Bipodtarini Devi

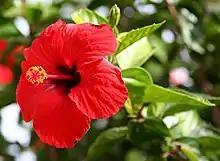
The hibiscus flower, holds a key place in the legend of Bipadtarini

Bipattarini (Bipottarini), also termed as Bipodtarini or Bipadtarini, is a Hindu goddess (Devi), worshipped in Bangladesh, West Bengal, Jharkhand, Orissa, Assam and surrounding areas. Closely associated with goddess "Sankattarani" and considered as one of the 108 Avatars of the goddess Durga, Bipadtarini is prayed to for help in overcoming troubles. Her legends are recounted during the annual festival associated with her, the "Bipadtarini Vrata", observed by women, on the Between Dwitiya (Ratha Yatra) to Dashami (Ulta Ratha Yatra or Bahuda Jatra) or Between 2nd day to 10th Day of the Shukla paksha (waxing moon) Tuesday or Saturday in month of Ashada according to the Hindu Calendar. Her legends established her name, Bipada – Tarini, which literally means "deliverer from troubles".